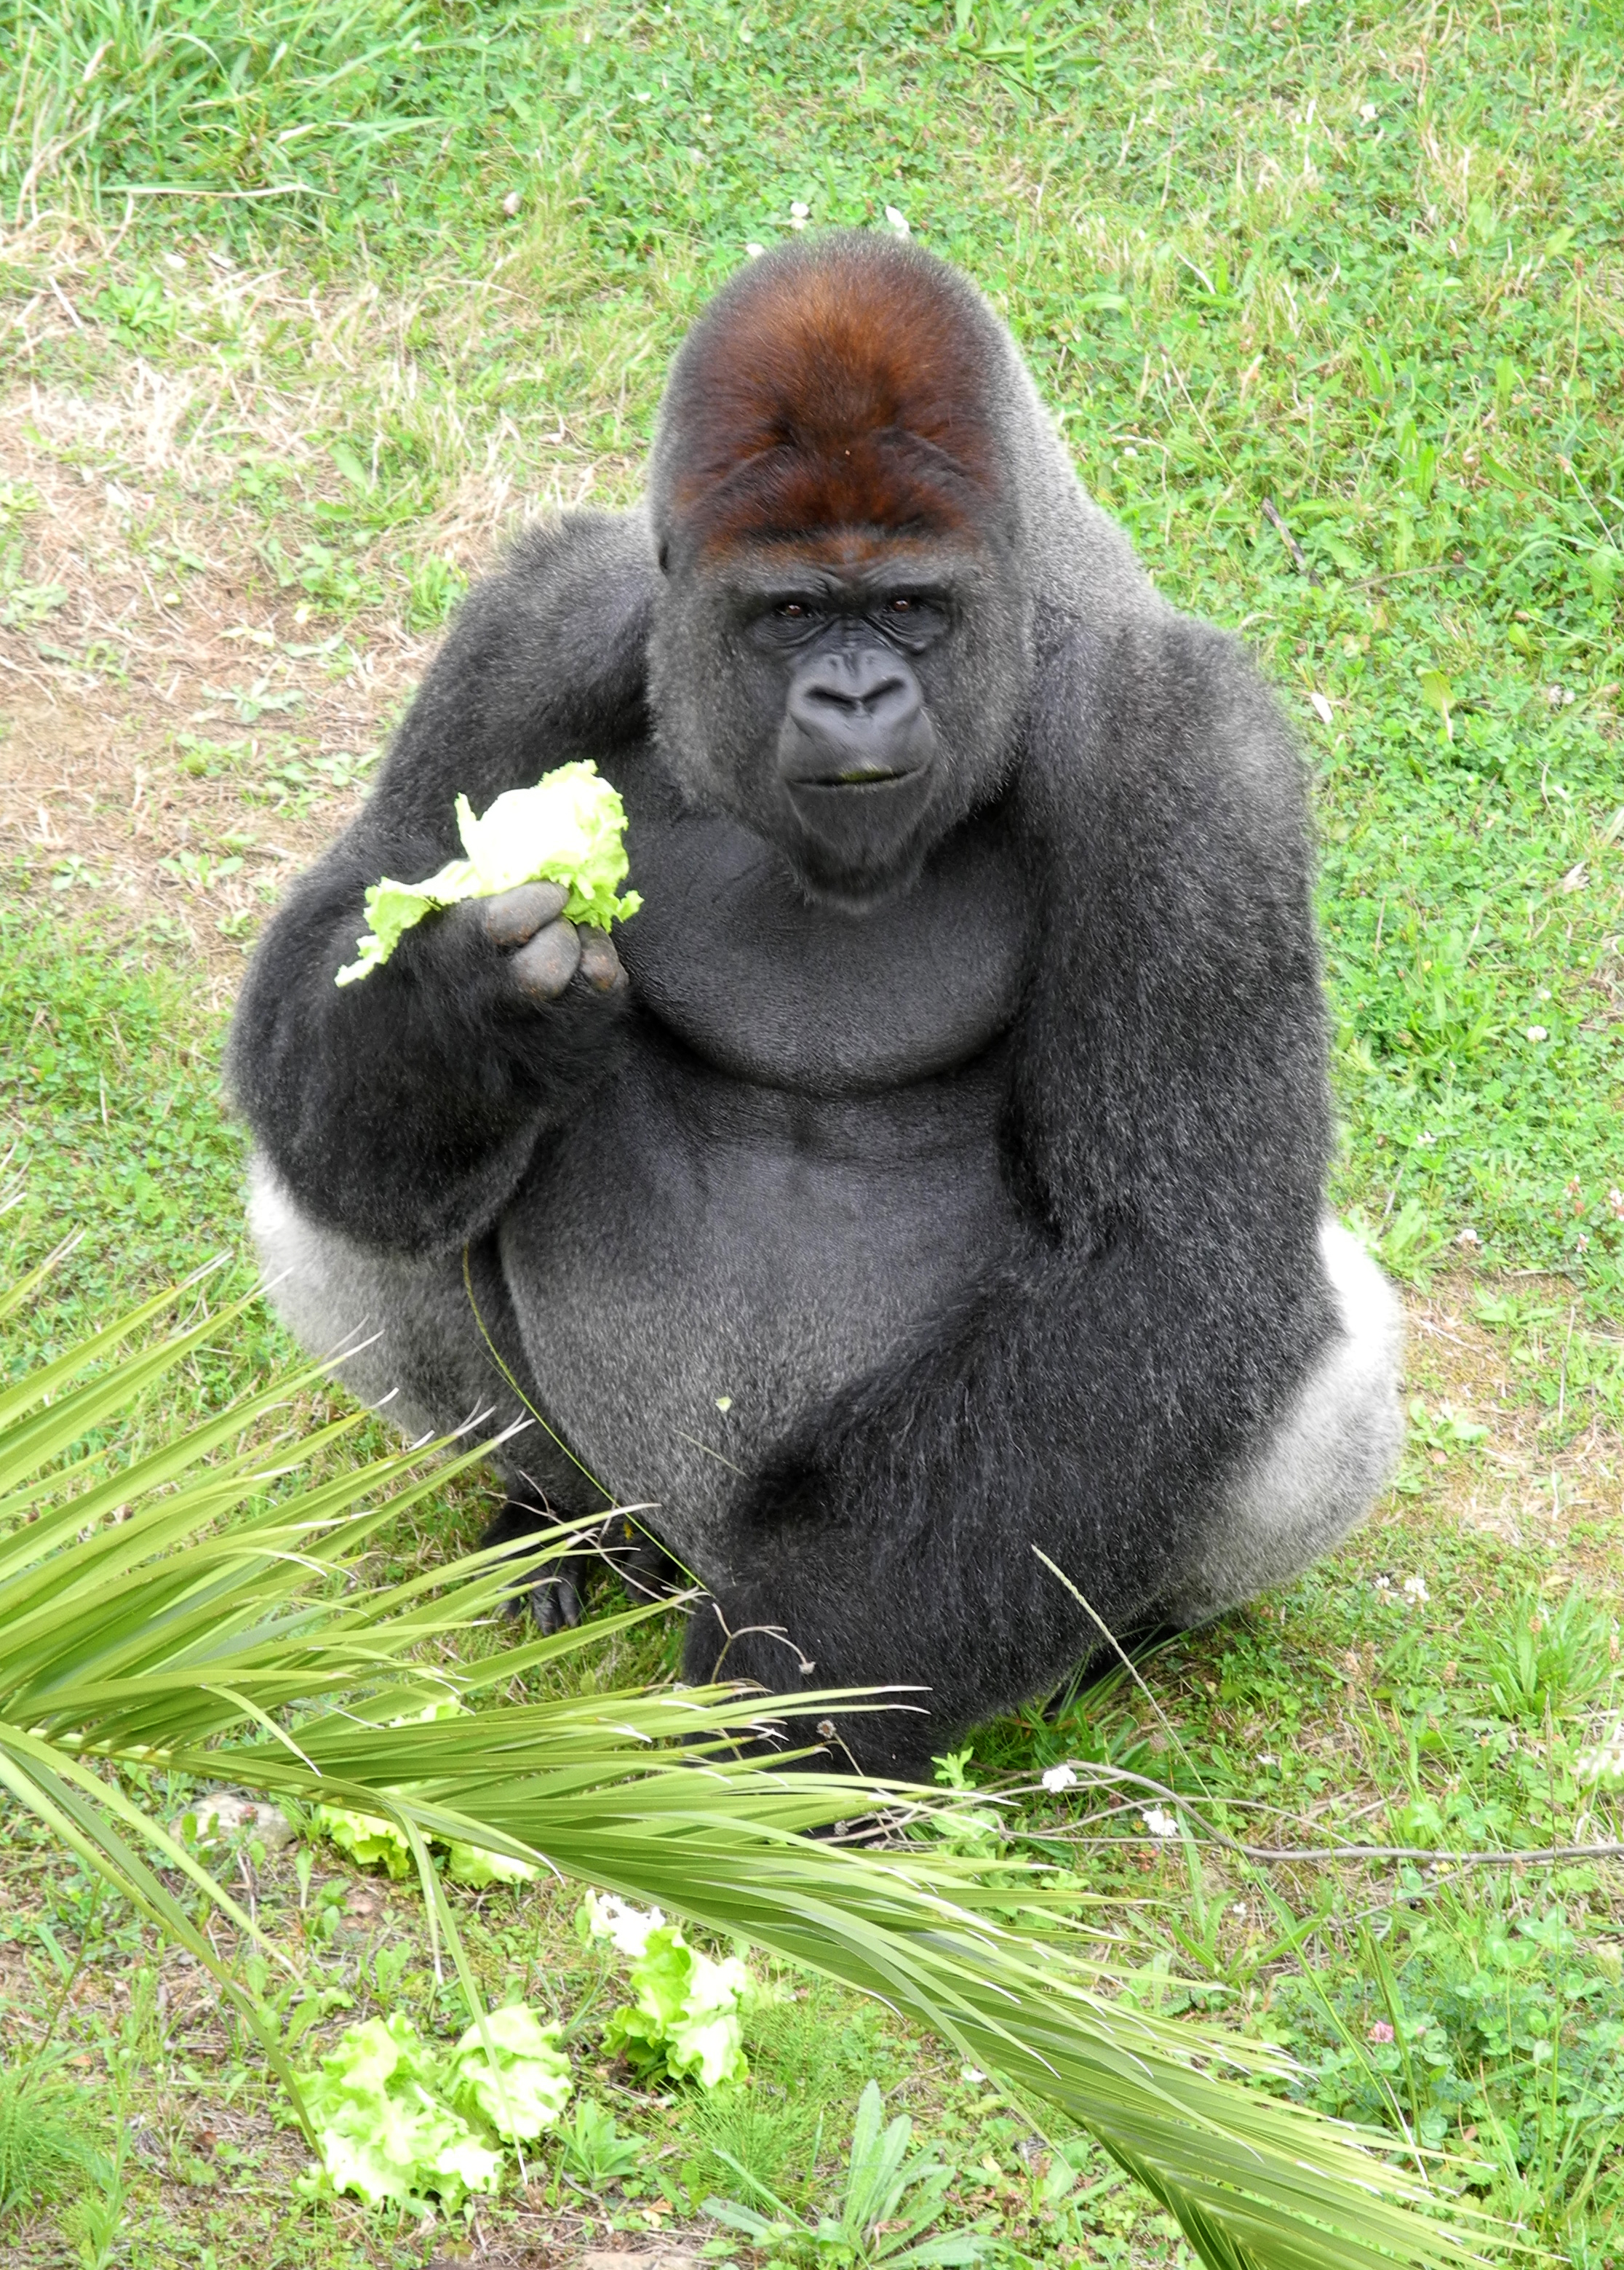
gorilla, hair, head, primate, plant, eye, botany, natural material, grass, terrestrial animal, groundcover, snout, wrinkle, fur, wildlife, common chimpanzee, sitting, jungle, liver, art, sculpture, tree, zoo